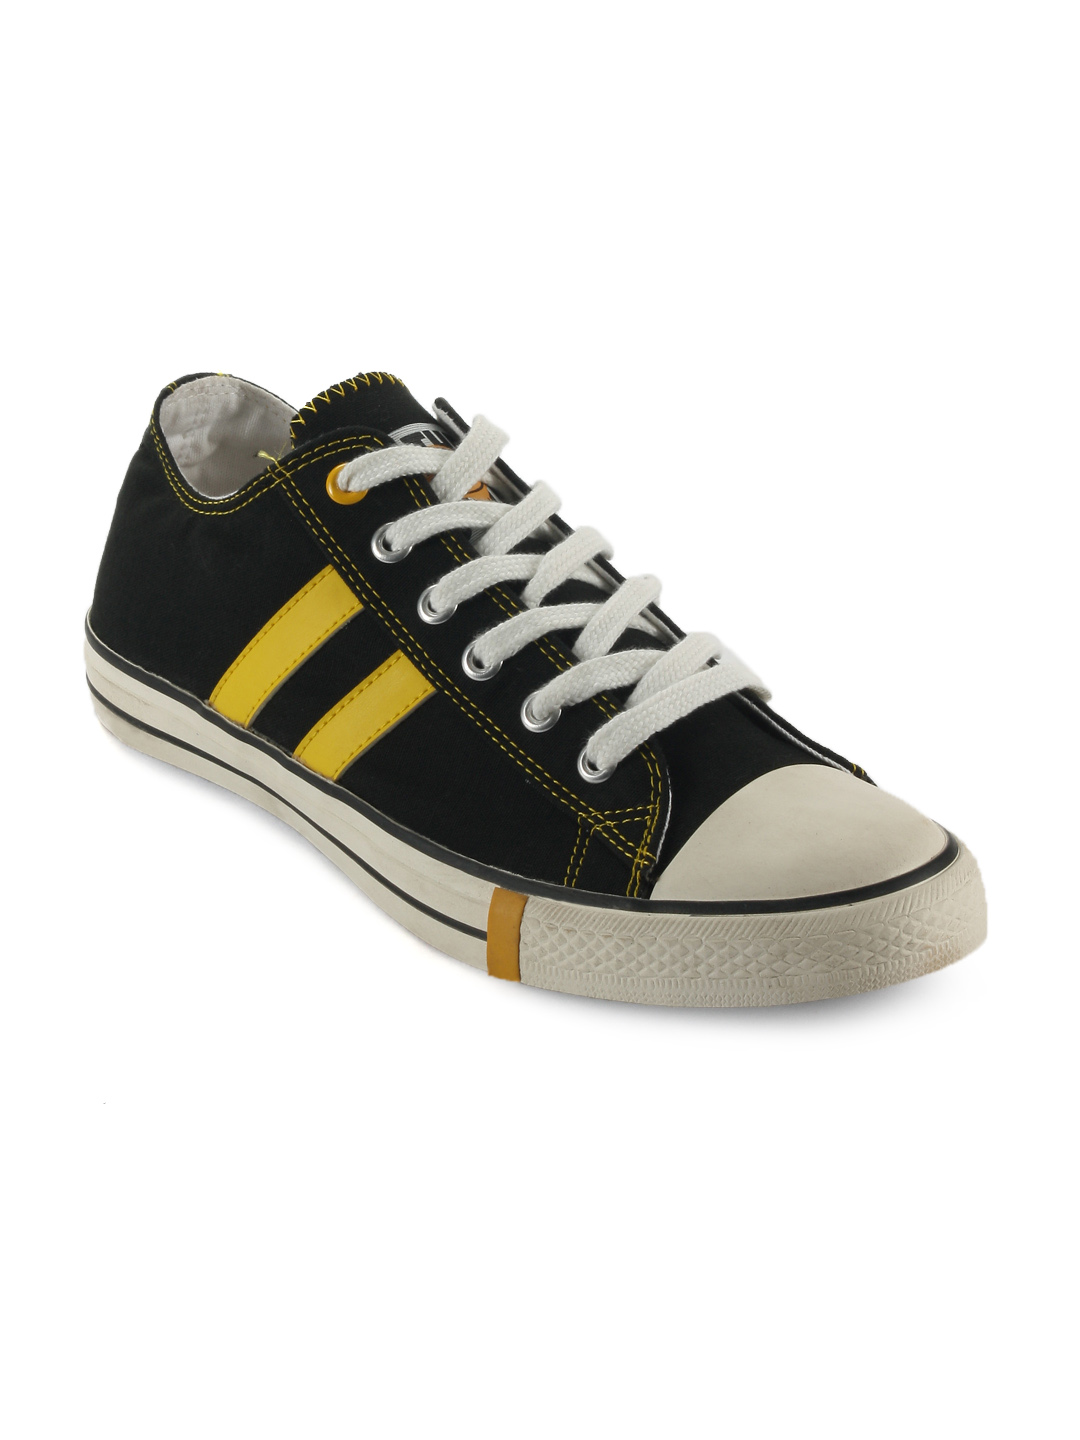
ID Men Black Casual Shoes
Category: Footwear / Shoes / Casual Shoes
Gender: Men
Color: Black
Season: Summer 2011
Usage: Casual